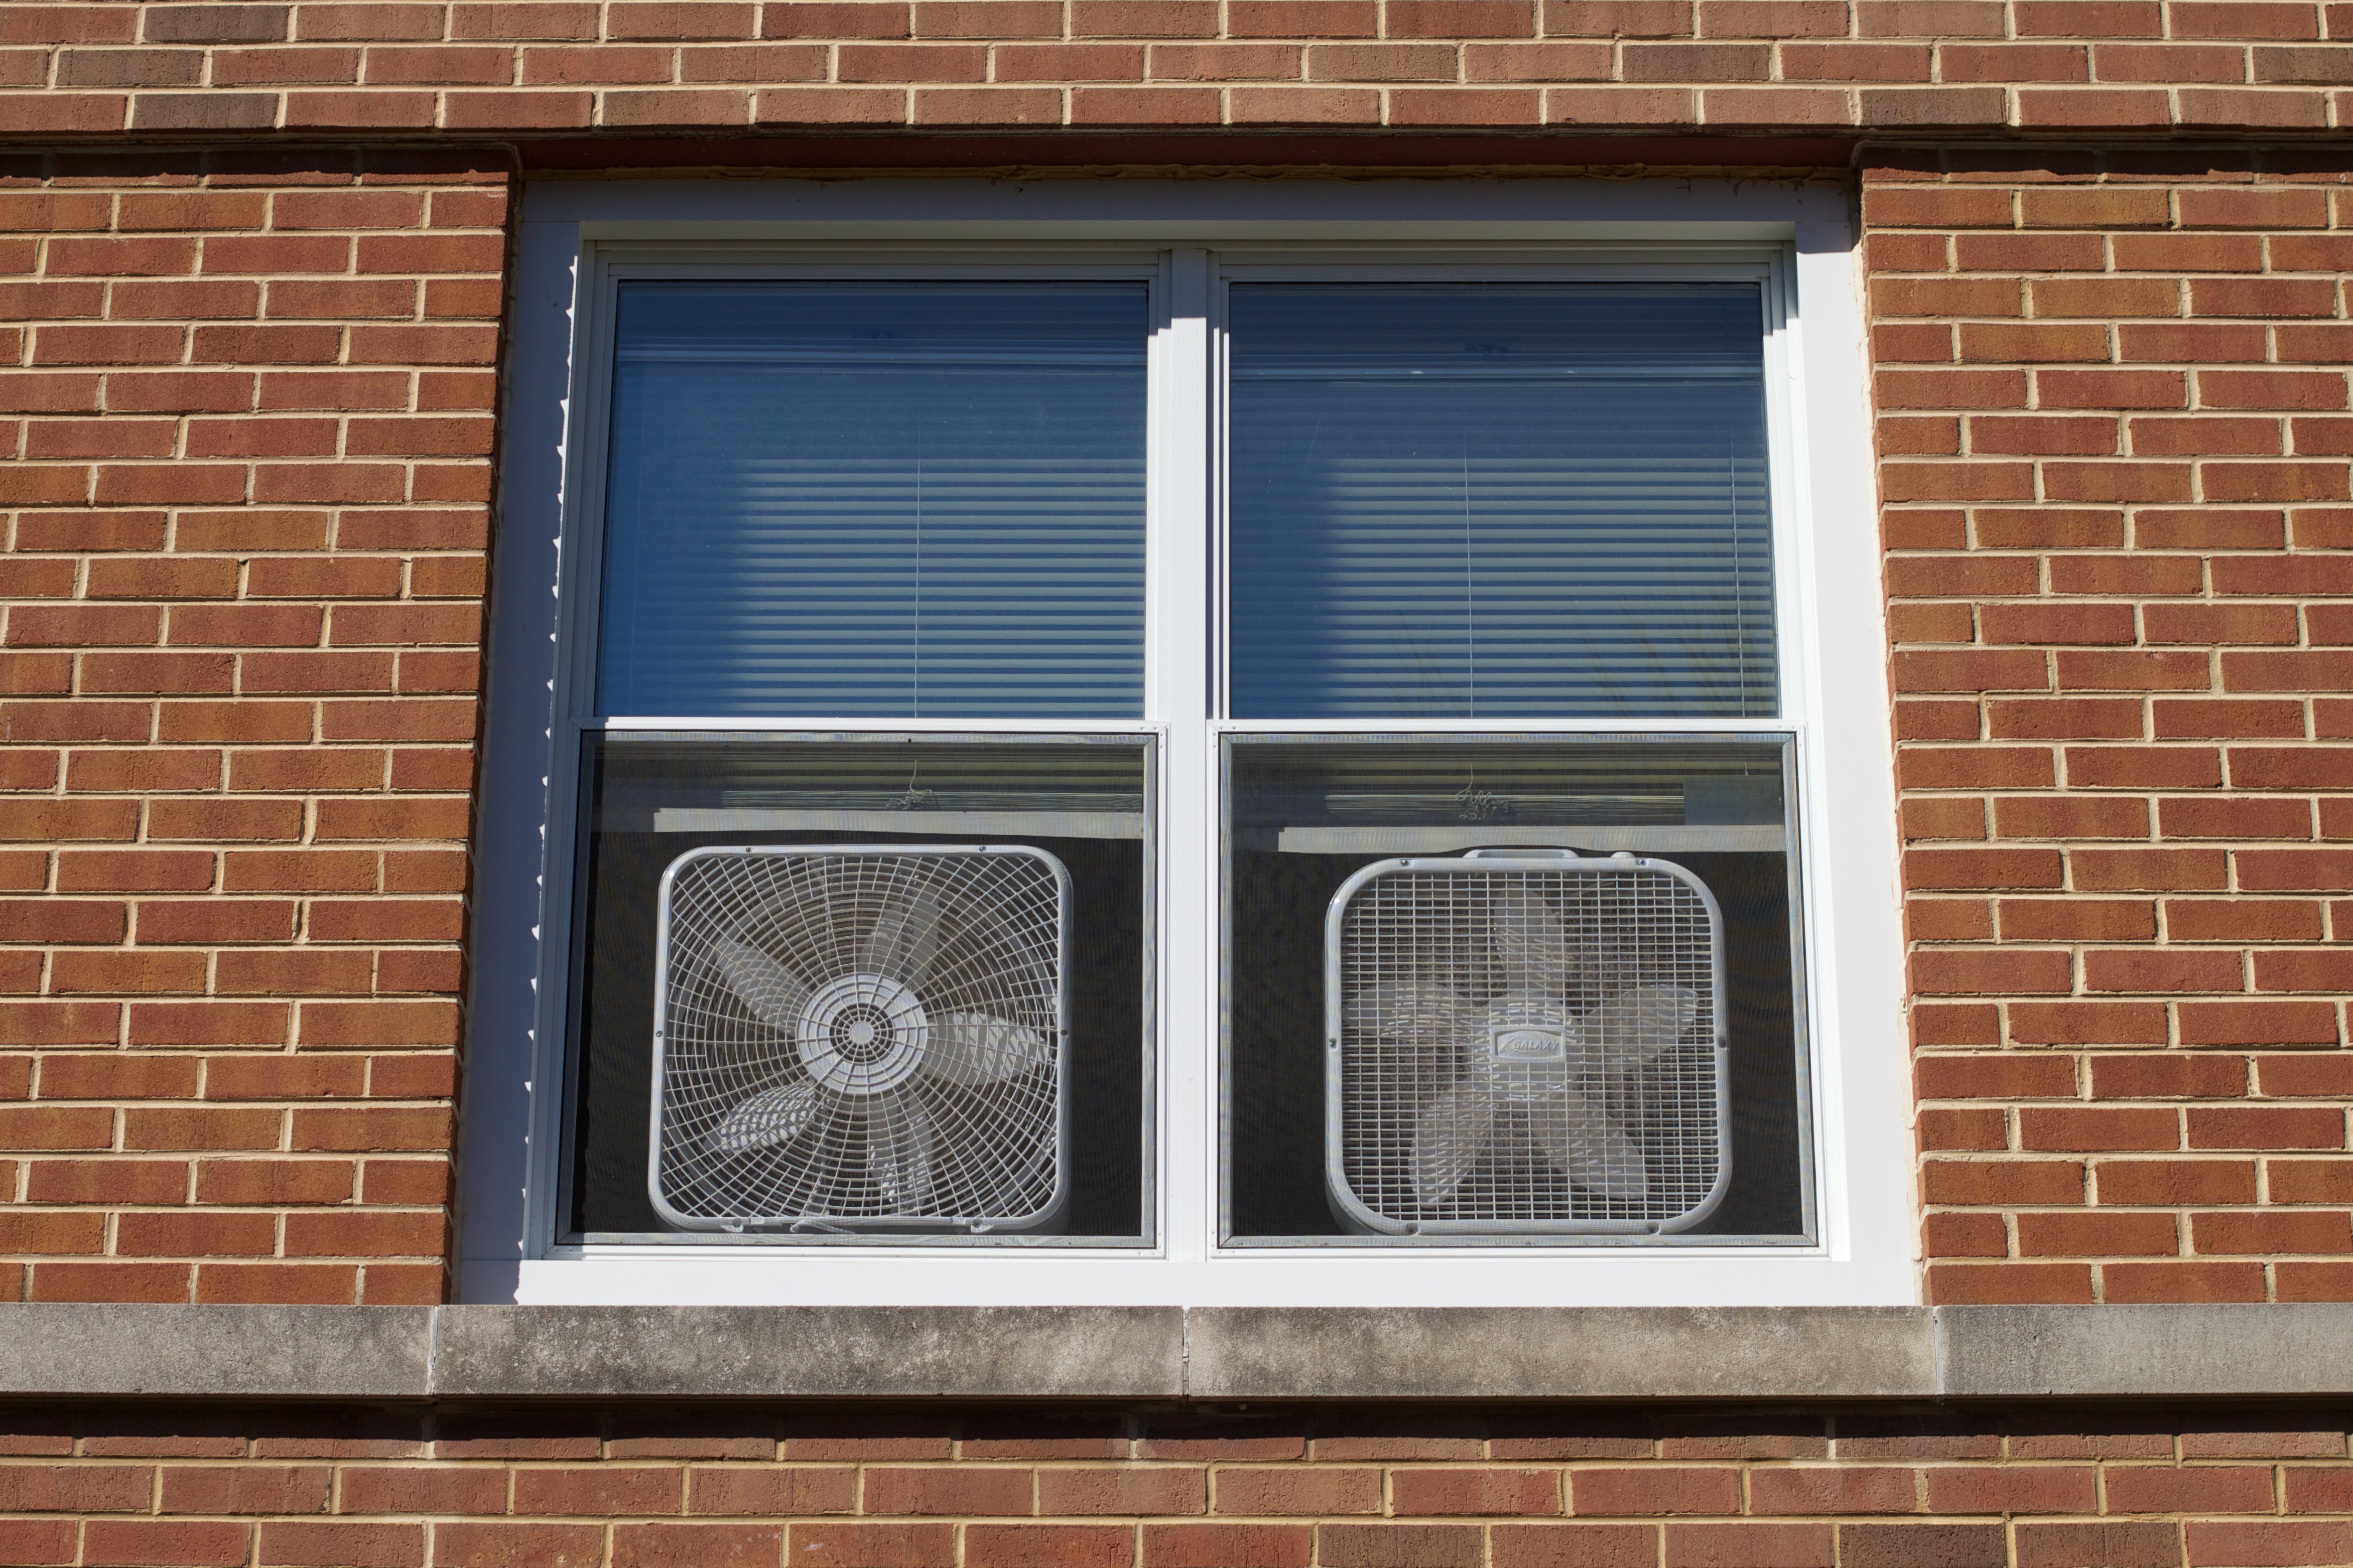
wood, window, home, wall, facade, brick, door, interior design, picture frame, brickwork, odyssey, window covering, sash window